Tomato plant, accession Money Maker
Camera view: tilt-top (135 deg); turntable rotation: 330 degrees
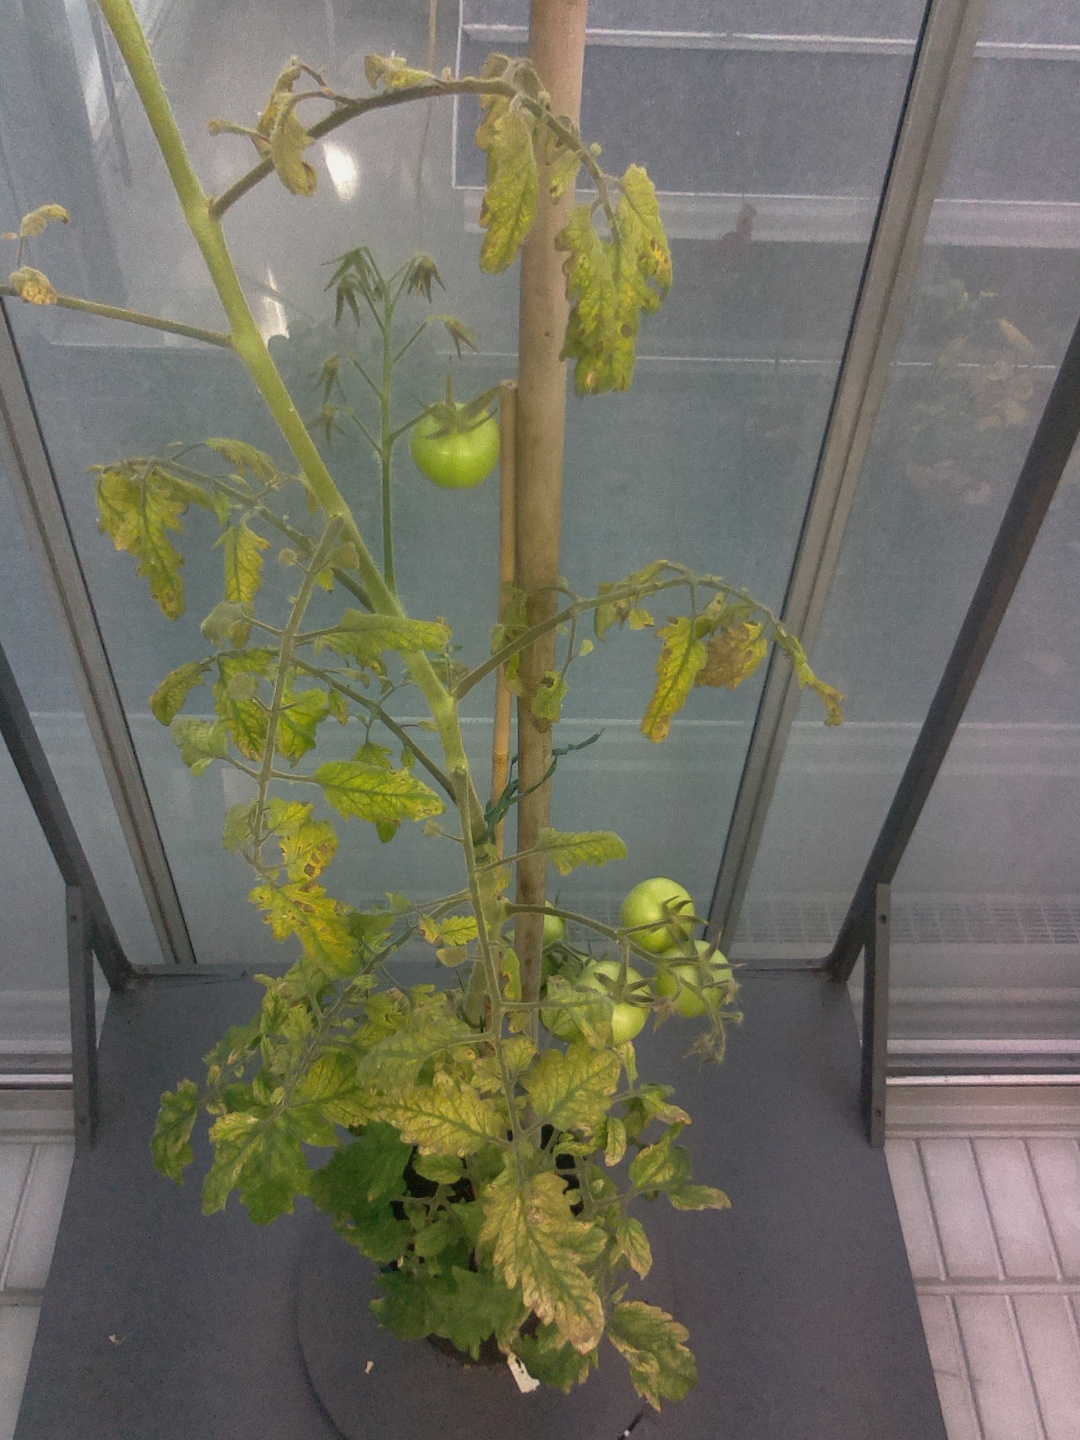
BBCH growth stage 79: 90% -100% of final fruit size